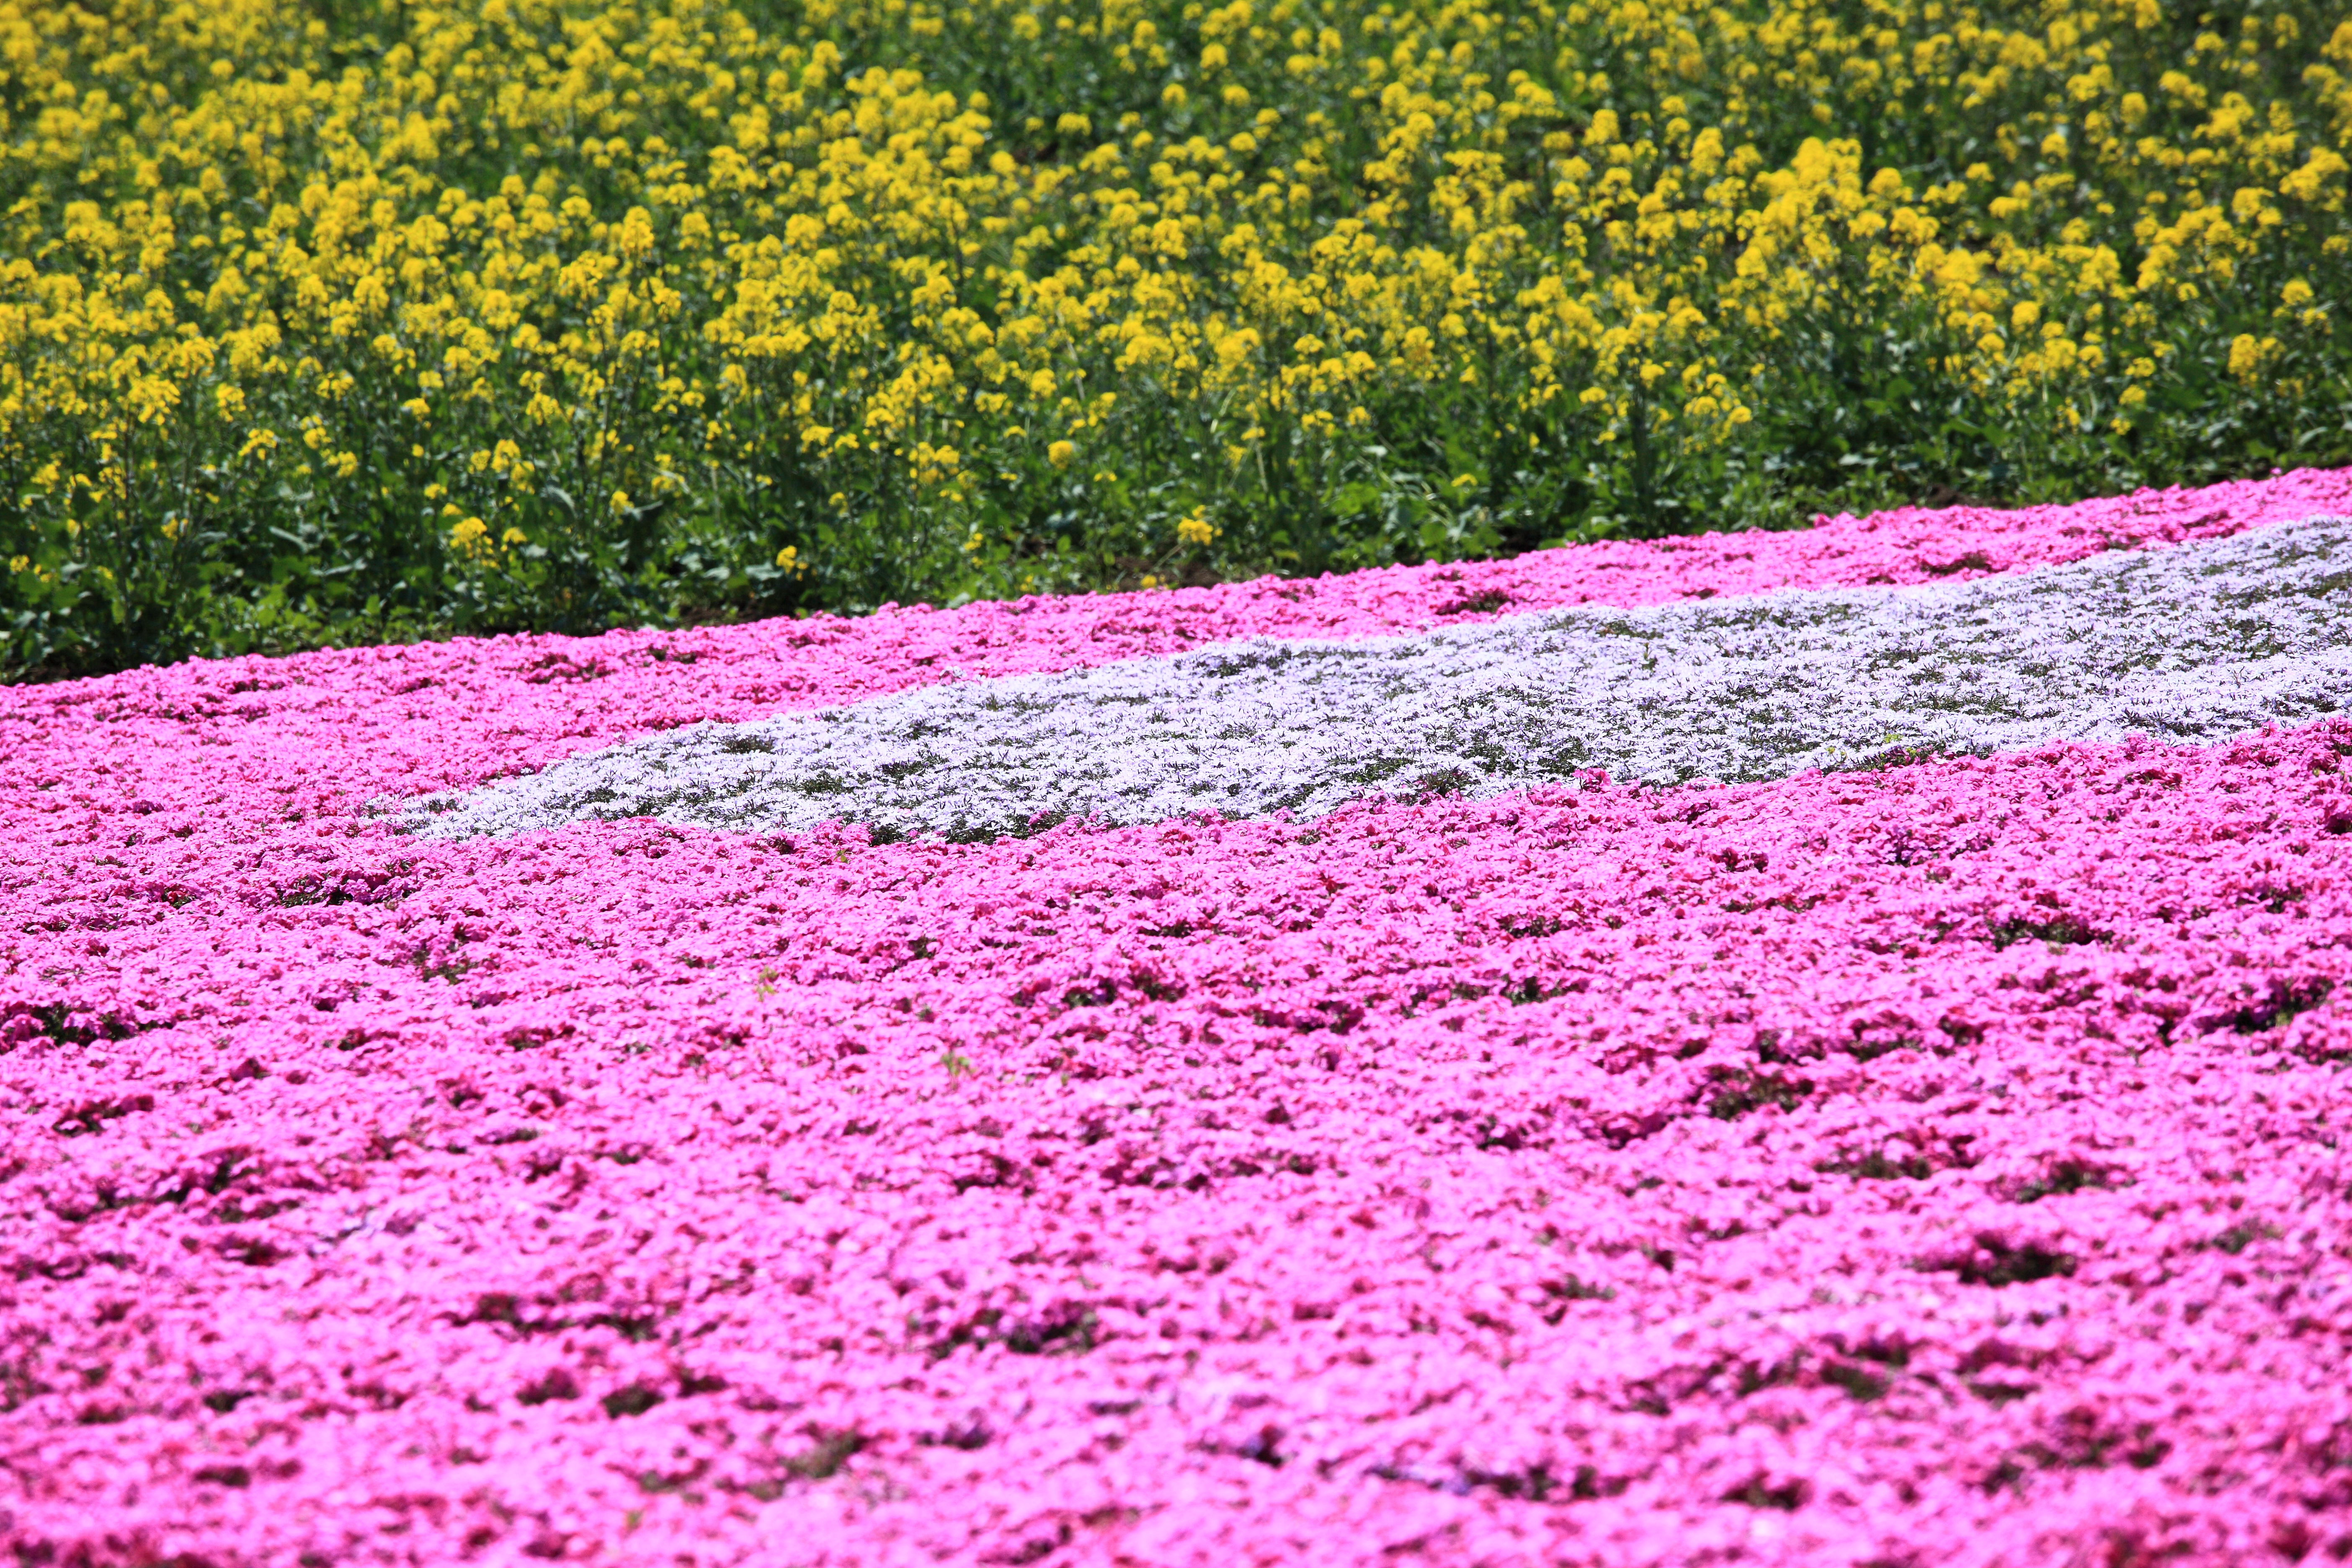
grass, plant, field, flower, petal, high, flora, wildflower, 5d, hires, markii, brassica, hi, res, resolution, gunma, takasaki, mosspink, rapa, wildturnip, flowering plant, daisy family, annual plant, land plant